Lordotus pulchrissimus

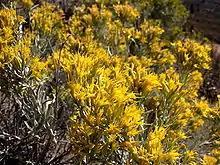
"Chrysothamnus nauseosus"

"L. pulchrissimus" larvae feed on the flesh and eggs of other insects. The specific insects they feed on are currently unknown.